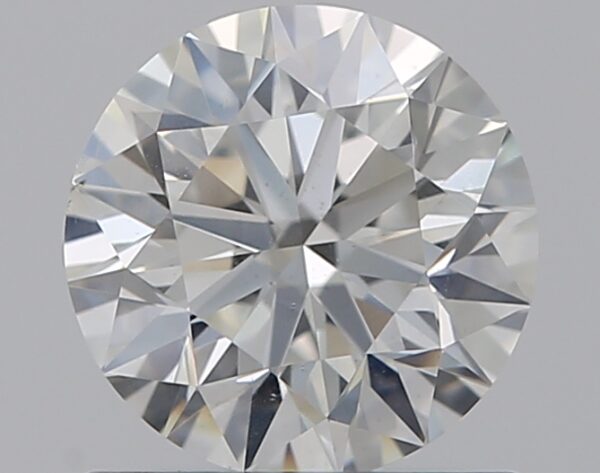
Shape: round
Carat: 0.81
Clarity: SI1
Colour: H
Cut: EX
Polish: EX
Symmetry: EX
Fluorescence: N
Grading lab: GIA
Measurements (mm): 5.93 x 5.95 x 3.72